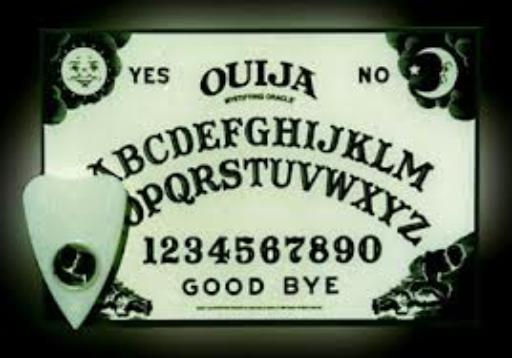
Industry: Leisure